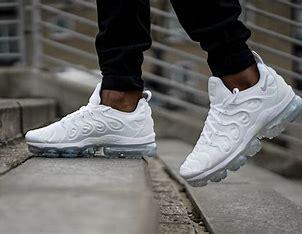
Brand: Nike
Model: Air Vapormax Plus